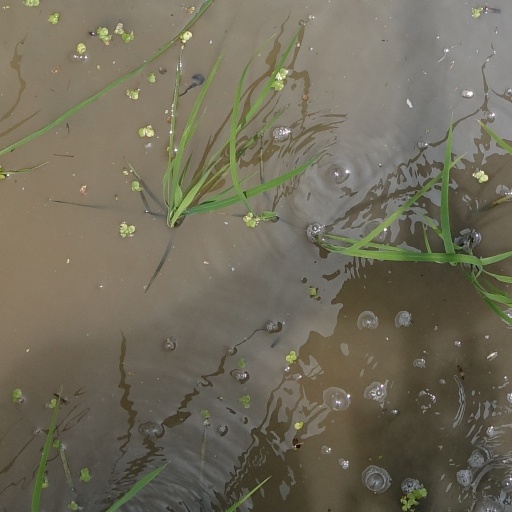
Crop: rice